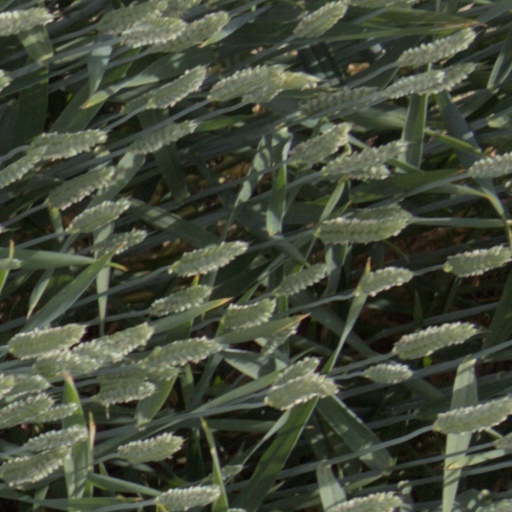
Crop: wheat